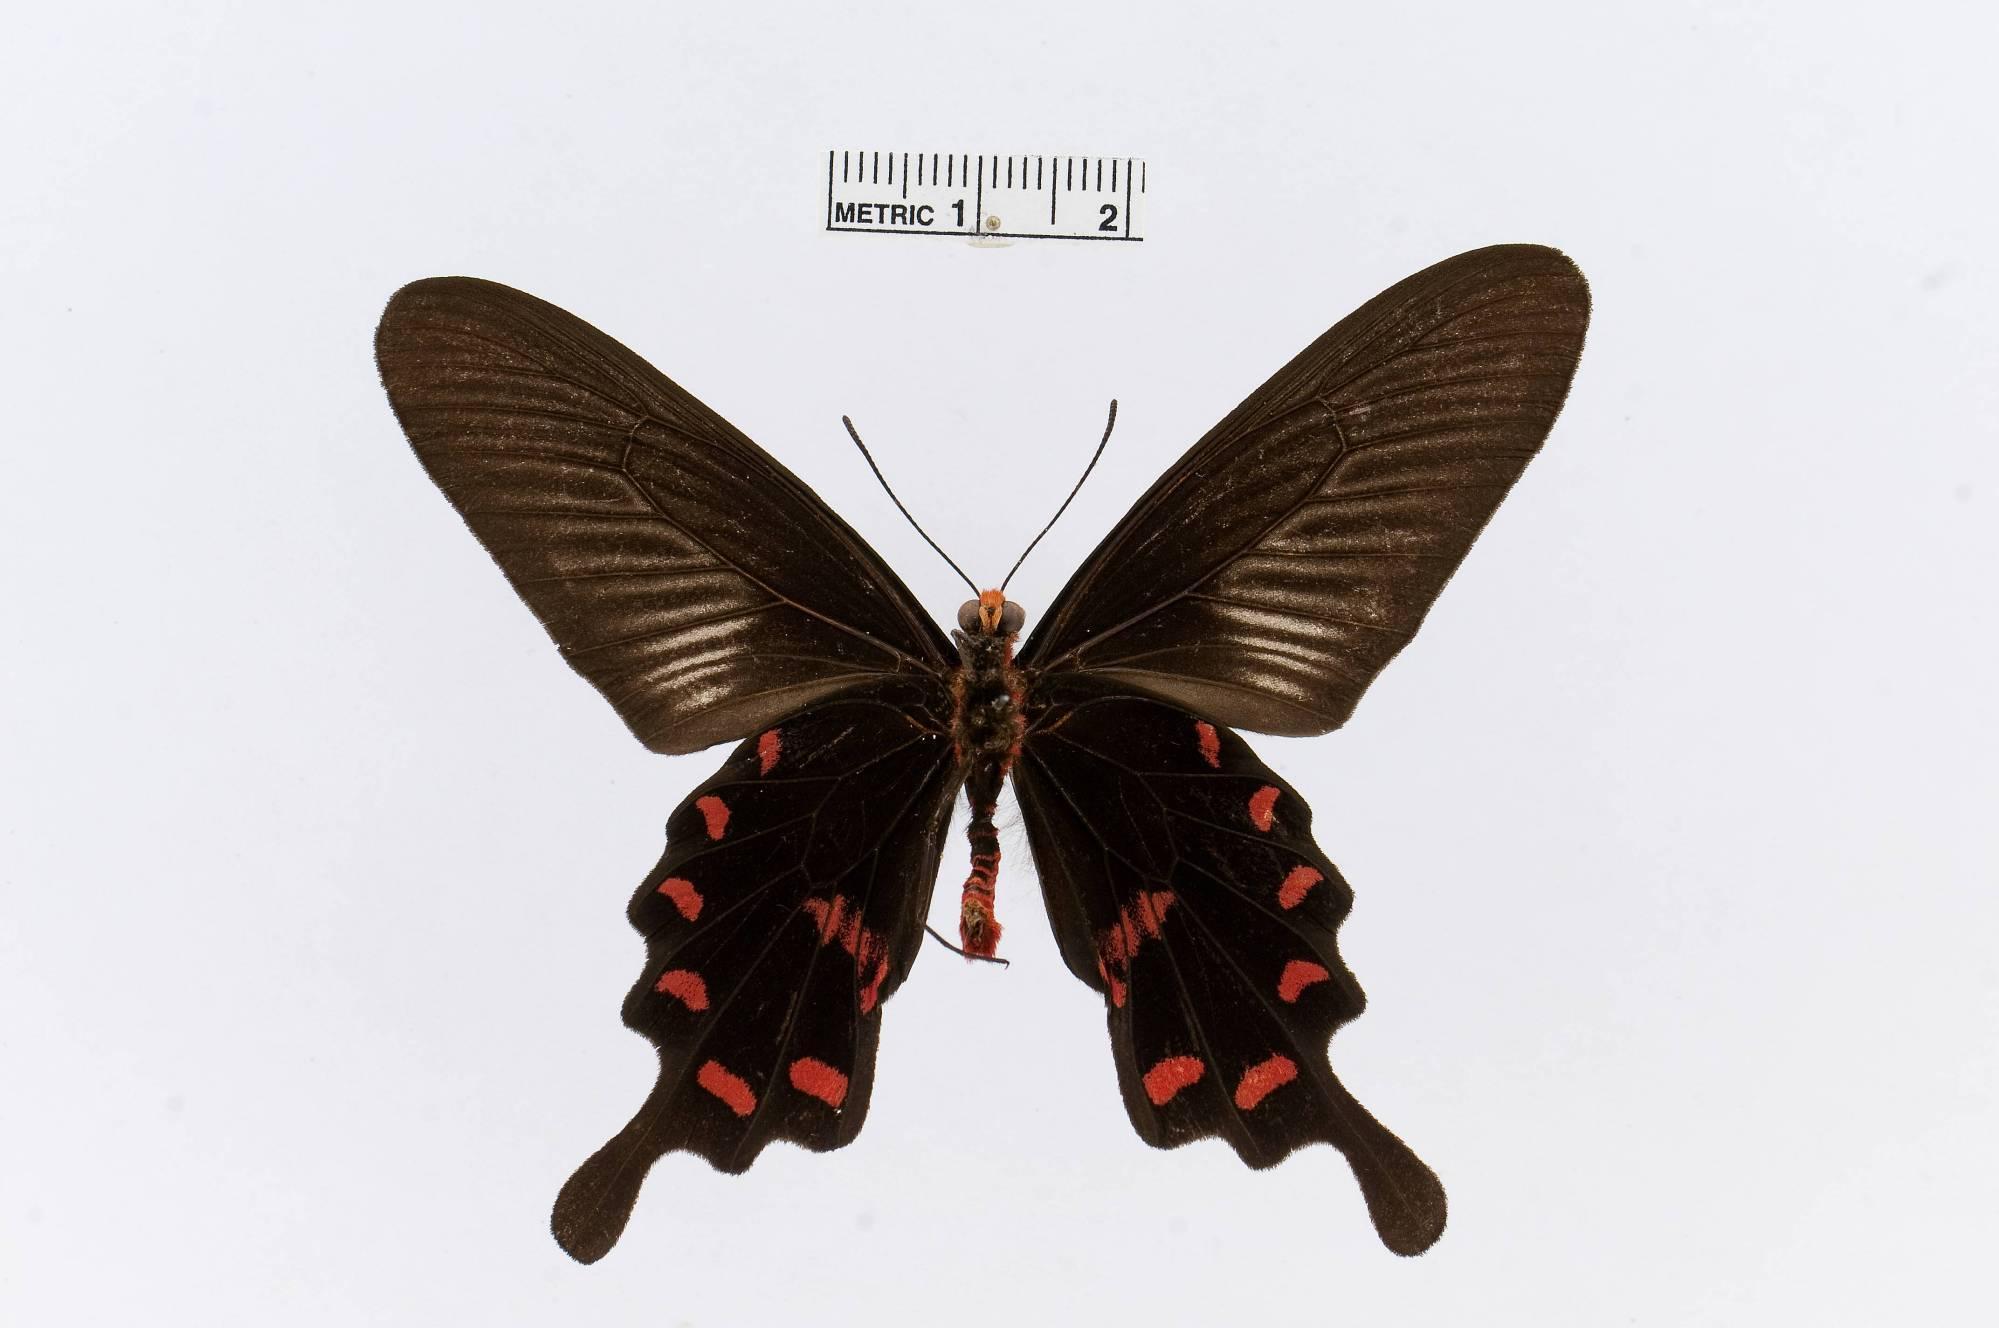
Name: Pachliopta kotzebuea
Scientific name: Pachliopta kotzebuea
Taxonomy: Animalia, Arthropoda, Insecta, Lepidoptera, Papilionidae, Papilioninae
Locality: Philippines, [Not Stated]
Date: [Not Stated]